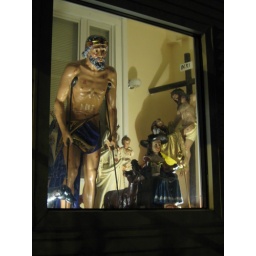
window in a house - wellington and sacramento